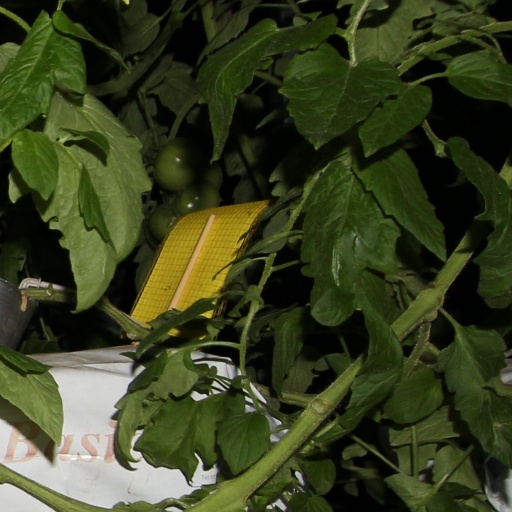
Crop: tomato